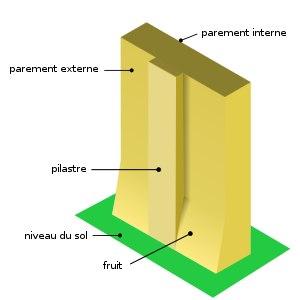
La pile de Cinq-Mars est une tour pleine antique qui domine la vallée de la Loire sur le territoire de la commune de Cinq-Mars-la-Pile en Indre-et-Loire, à une vingtaine de kilomètres à l'ouest de Tours.